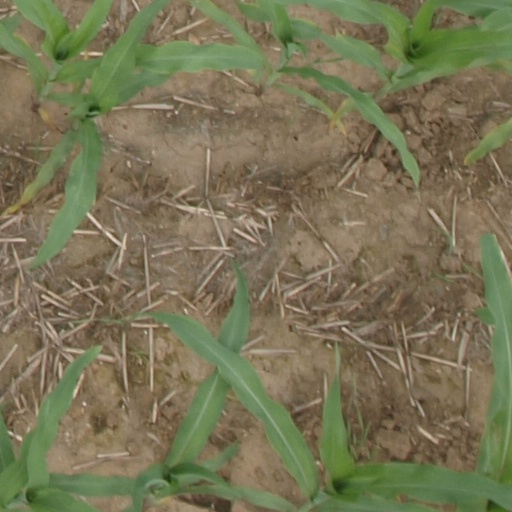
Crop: maize; corn